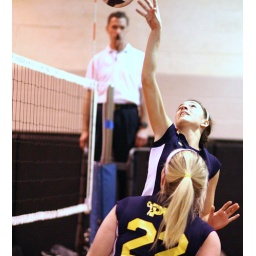
One of the girls reached to tip the ball over the net